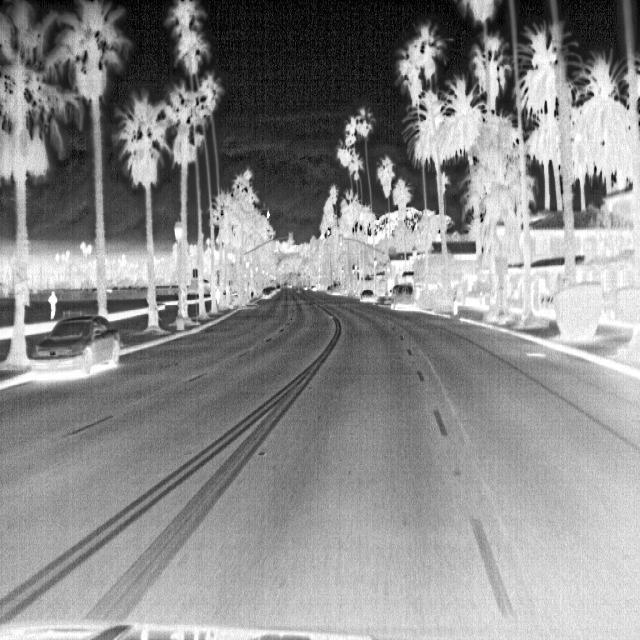
Detected objects:
label: person